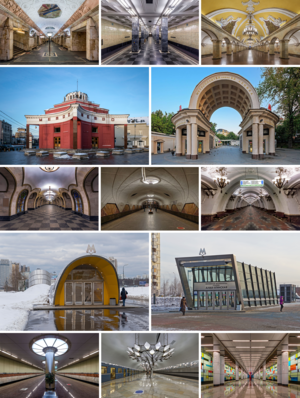
Moskvas metro
Moskvas Metro, som dækker det meste af Moskva, er et af verdens mest benyttede metrosystemer. Den er kendt for udsmykningen på mange af dens stationer, som viser smukke eksempler på socialistisk realistisk kunst.